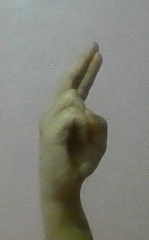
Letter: zay